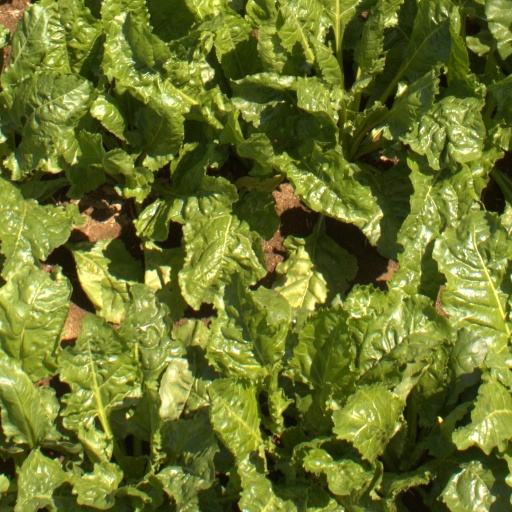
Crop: sugar beet